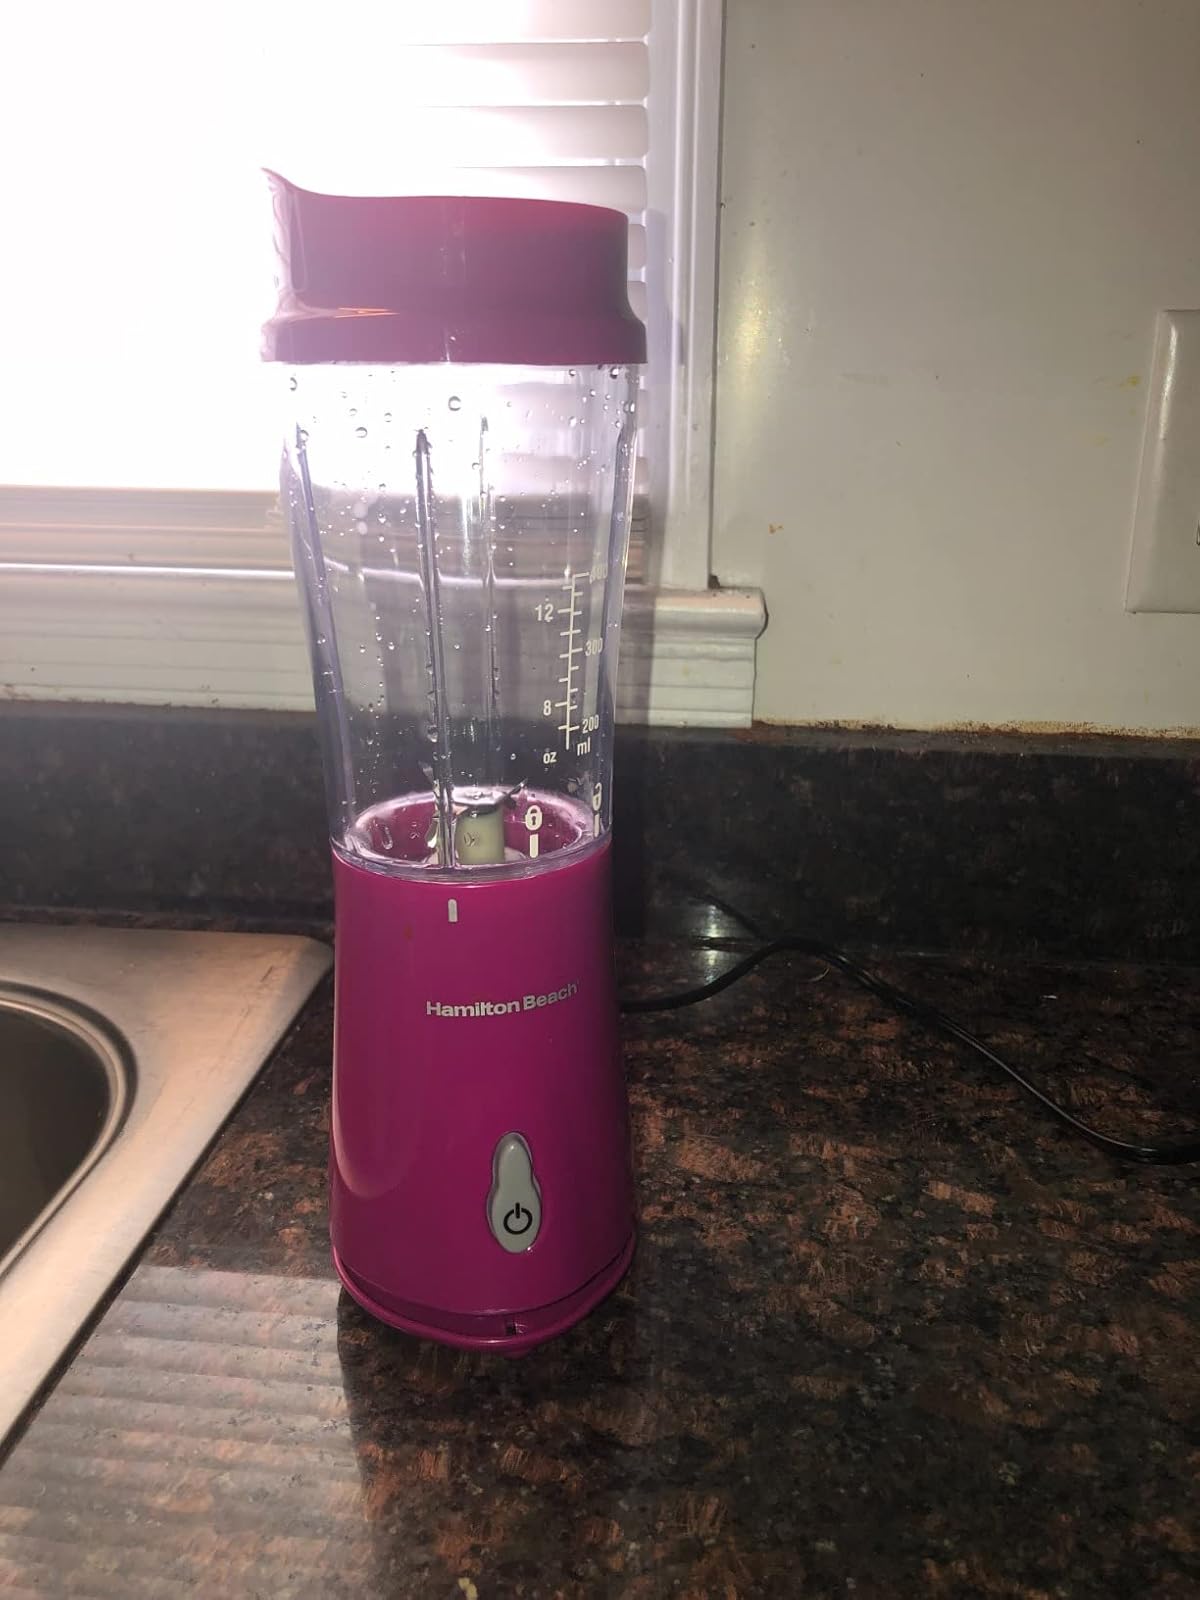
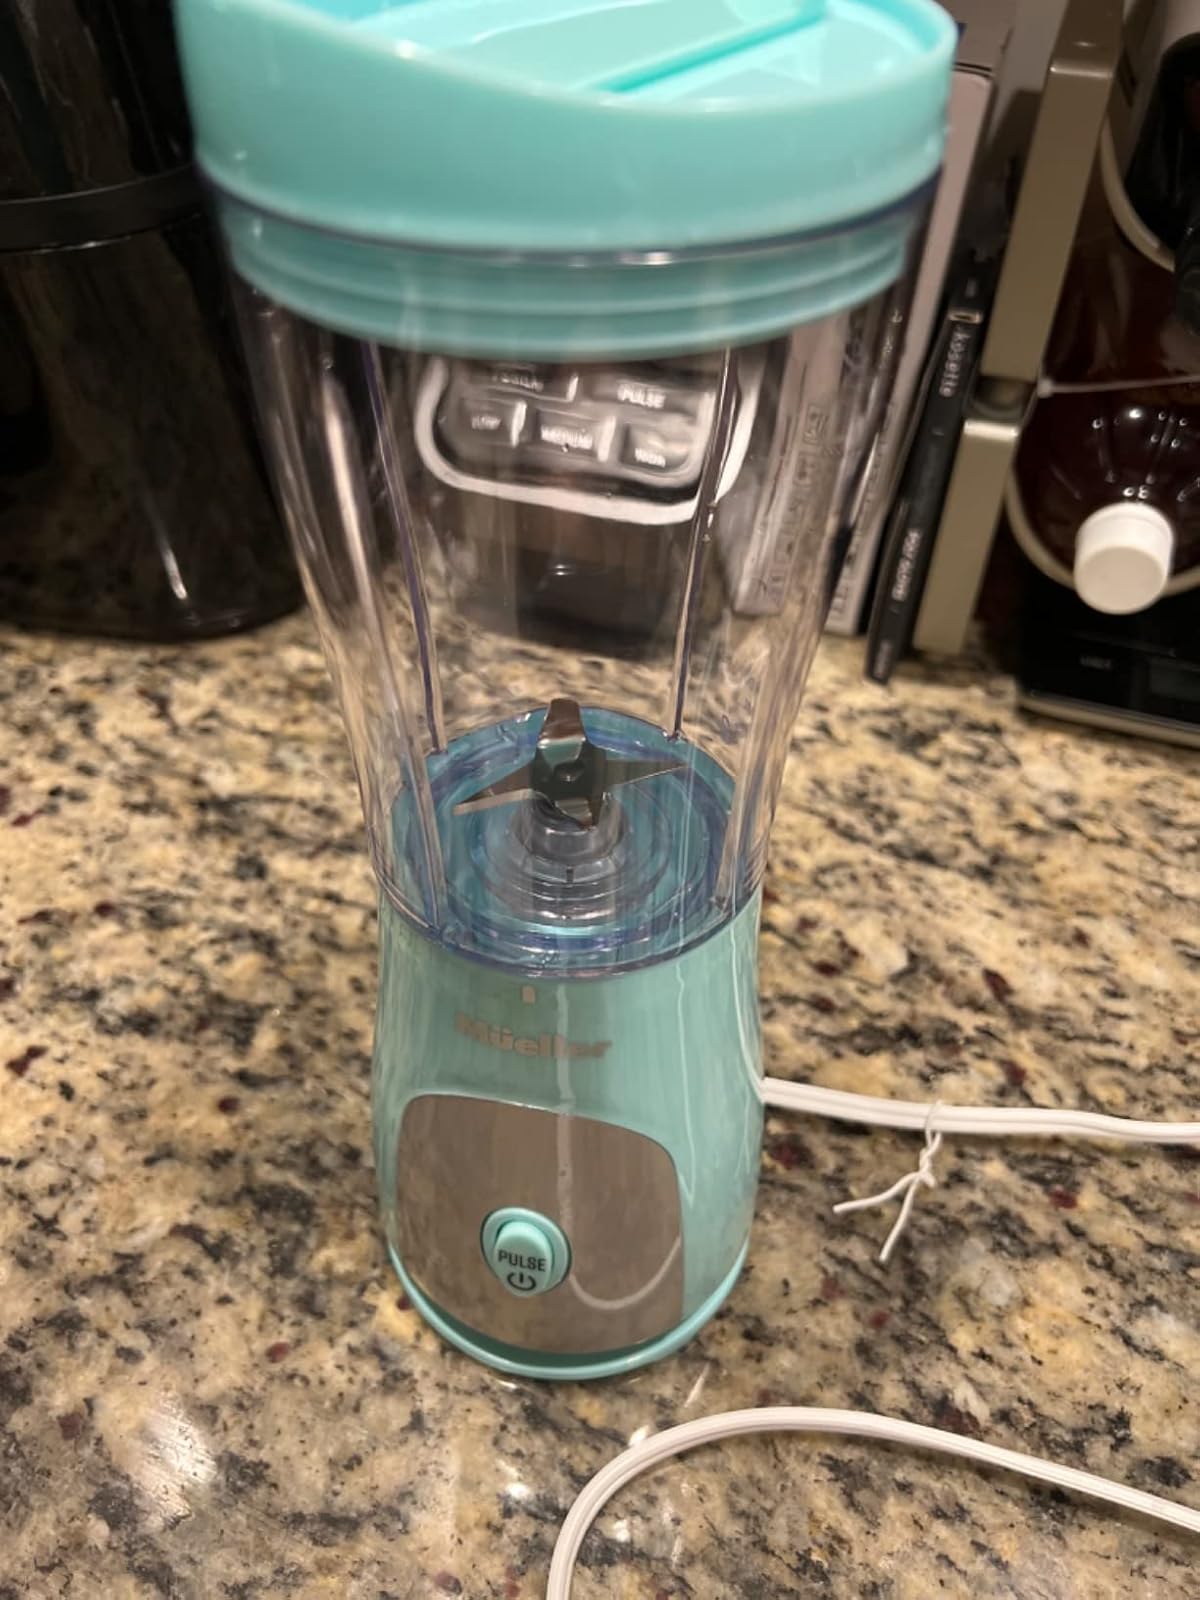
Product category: items_blender
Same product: no